Liber selectarum cantionum

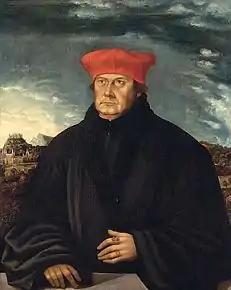
Matthäus Lang von Wellenburg, prince-archbishop of Salzburg

The (RISM A/I S 2804, RISM B/I 1520, VD16 S 5851, vdm 18) is a collection of motets which was printed in Augsburg in the workshop of and in 1520. Its full title is ("Book of selected songs, commonly called motets, for six, five, and four voices"). The print is dedicated to the cardinal and Prince-Archbishop of Salzburg Matthäus Lang von Wellenburg. The epilogue was penned by the humanist Konrad Peutinger. Ludwig Senfl selected the compositions, prepared them for printing, and possibly also assisted as a proofreader.